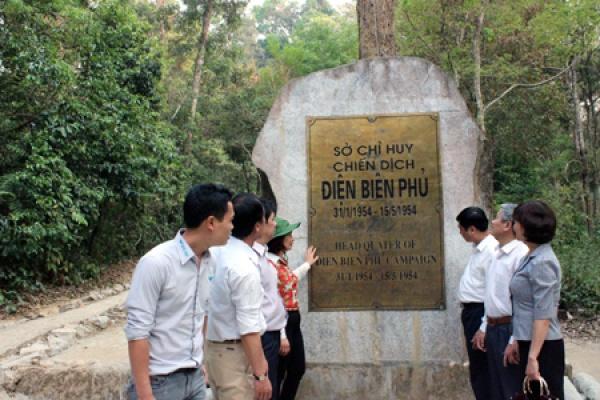
có một vài người đang đứng quanh một tấm bia đá